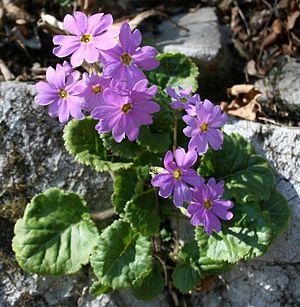
Primula tosaensis est une espèce de plantes de la famille des Primulacées.